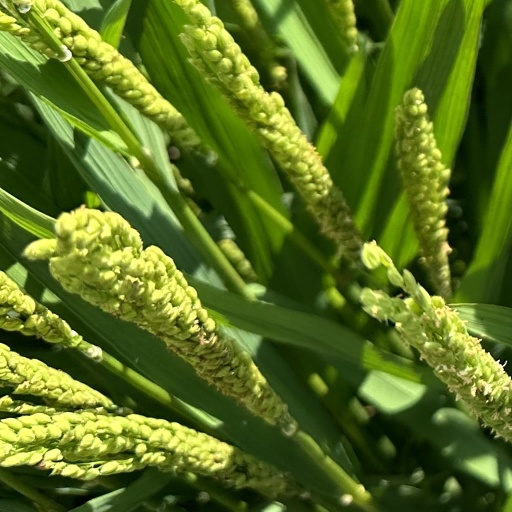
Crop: rice